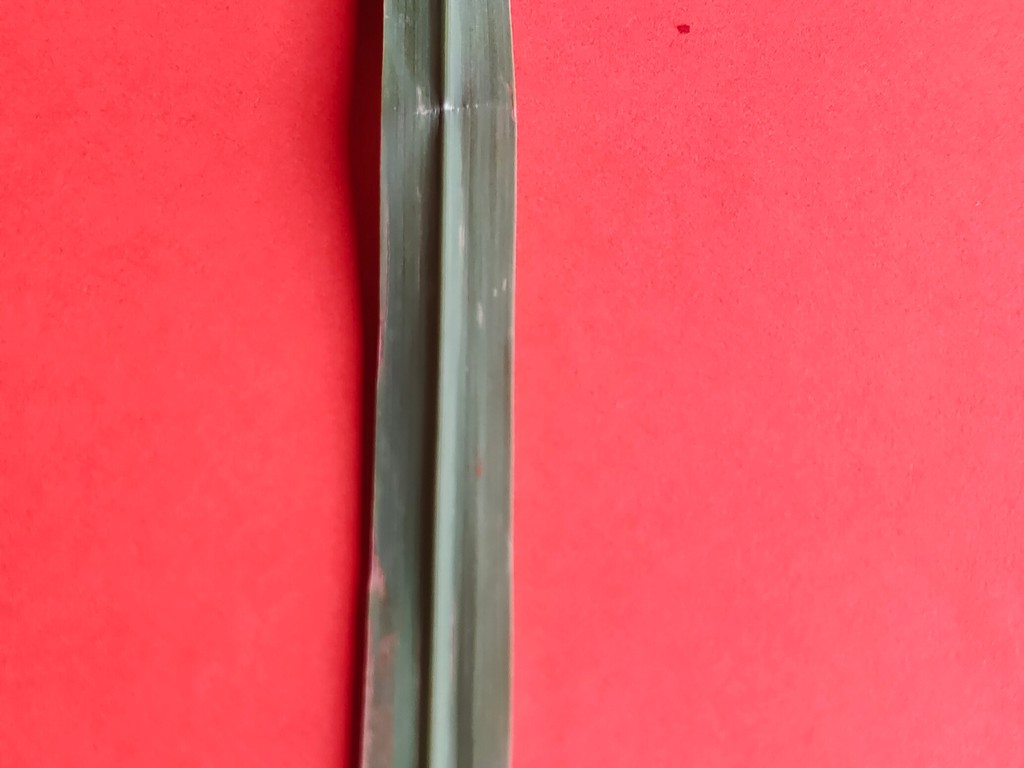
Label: Unhealthy